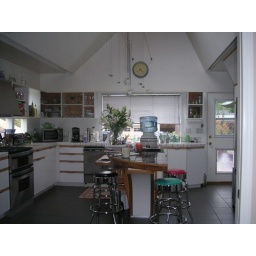
...well, actually, if you look hard enough, you probably could find the kitchen sink in this picture.